Do You Remember Kunan Poshpora?

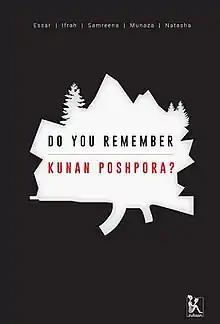
First edition

Do You Remember Kunan Poshpora? is a 2016 non-fiction book authored by five Kashmiri women: Essar Batool, Ifrah Butt, Munaza Rashid, Natasha Rather and Samreena Mushtaq. The book concerns the alleged 1991 mass rape by Indian security forces and is part of a series on "Sexual Violence and Impunity in South Asia" published by Zubaan Books and supported by the International Development Research Centre. The book was officially released at the Jaipur Literature Festival.